Patrick D. Fleming

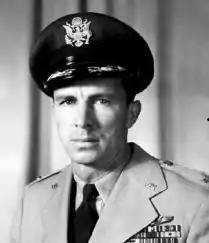
Fleming as Deputy Commander of the 93rd Bomb Wing

Patrick Dawson Fleming (January 17, 1918 – February 16, 1956) was a high-scoring World War II US Navy fighter ace, and later an accomplished US Air Force test pilot.